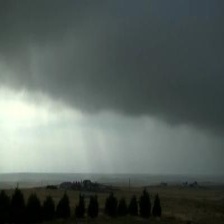
Cloud type: Stratus